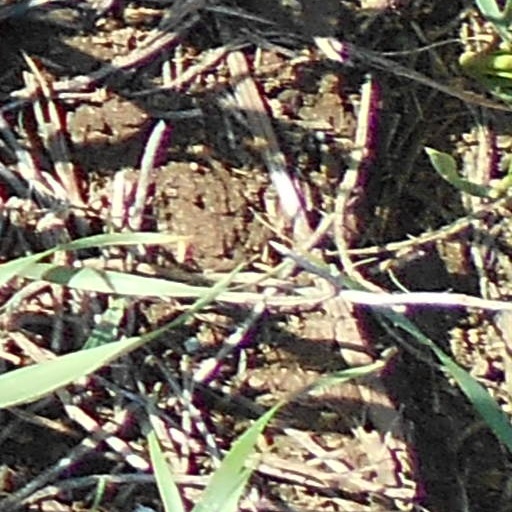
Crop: wheat